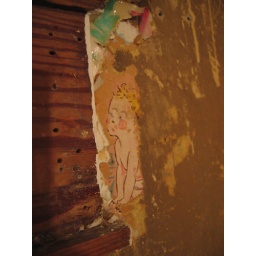
Day 2 : more paper detail by the upper window ledge